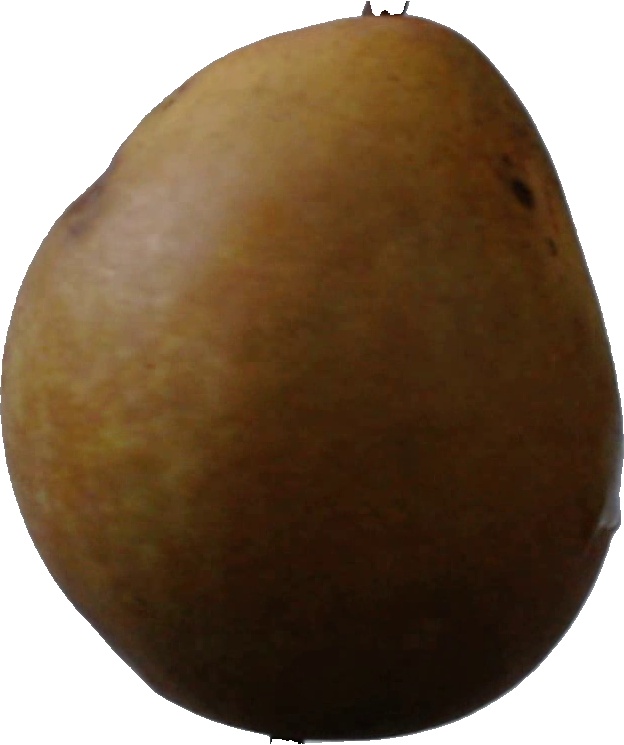
Label: pear_3